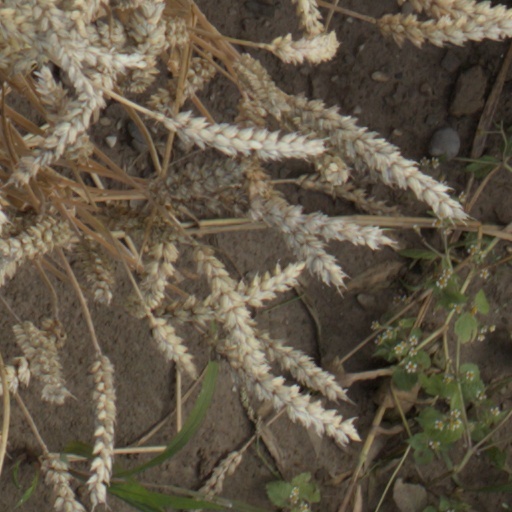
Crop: wheat